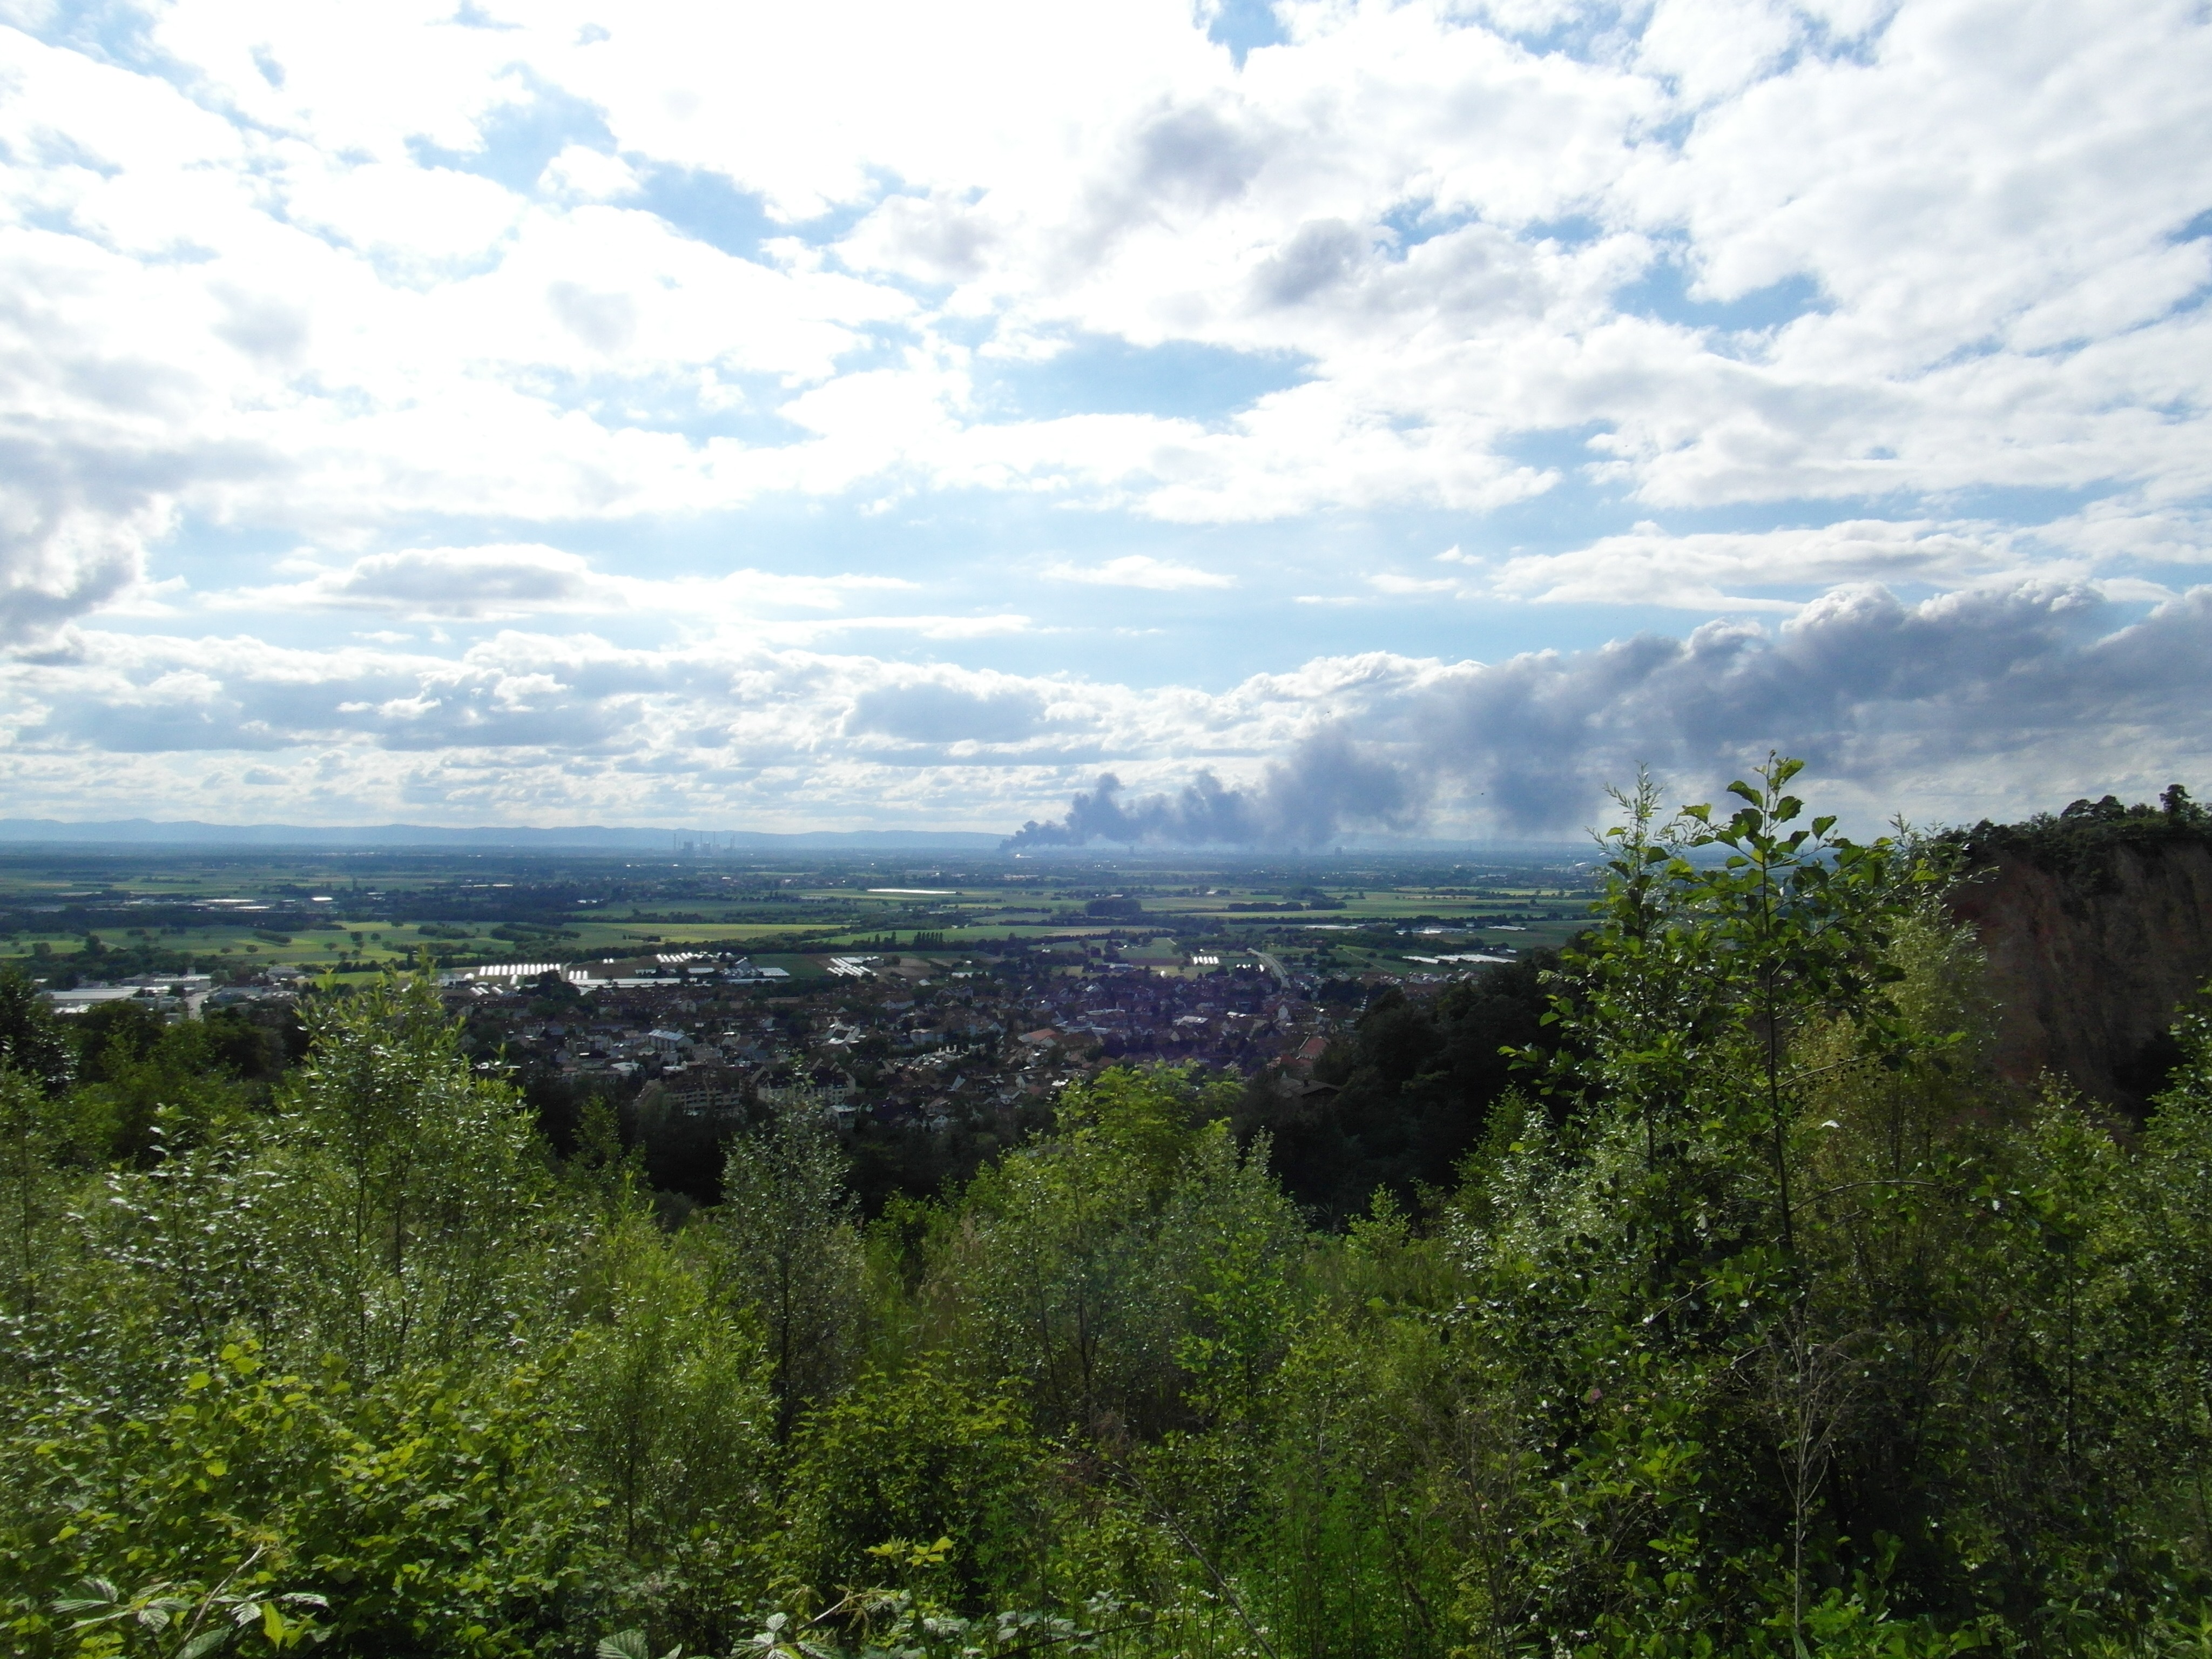
landscape, tree, nature, forest, grass, horizon, wilderness, mountain, cloud, sky, meadow, hill, valley, mountain range, cliff, terrain, ridge, brand, plateau, habitat, ecosystem, ludwigshafen, rhine valley, rural area, landform, cloud of smoke, natural environment, geographical feature, mountainous landforms